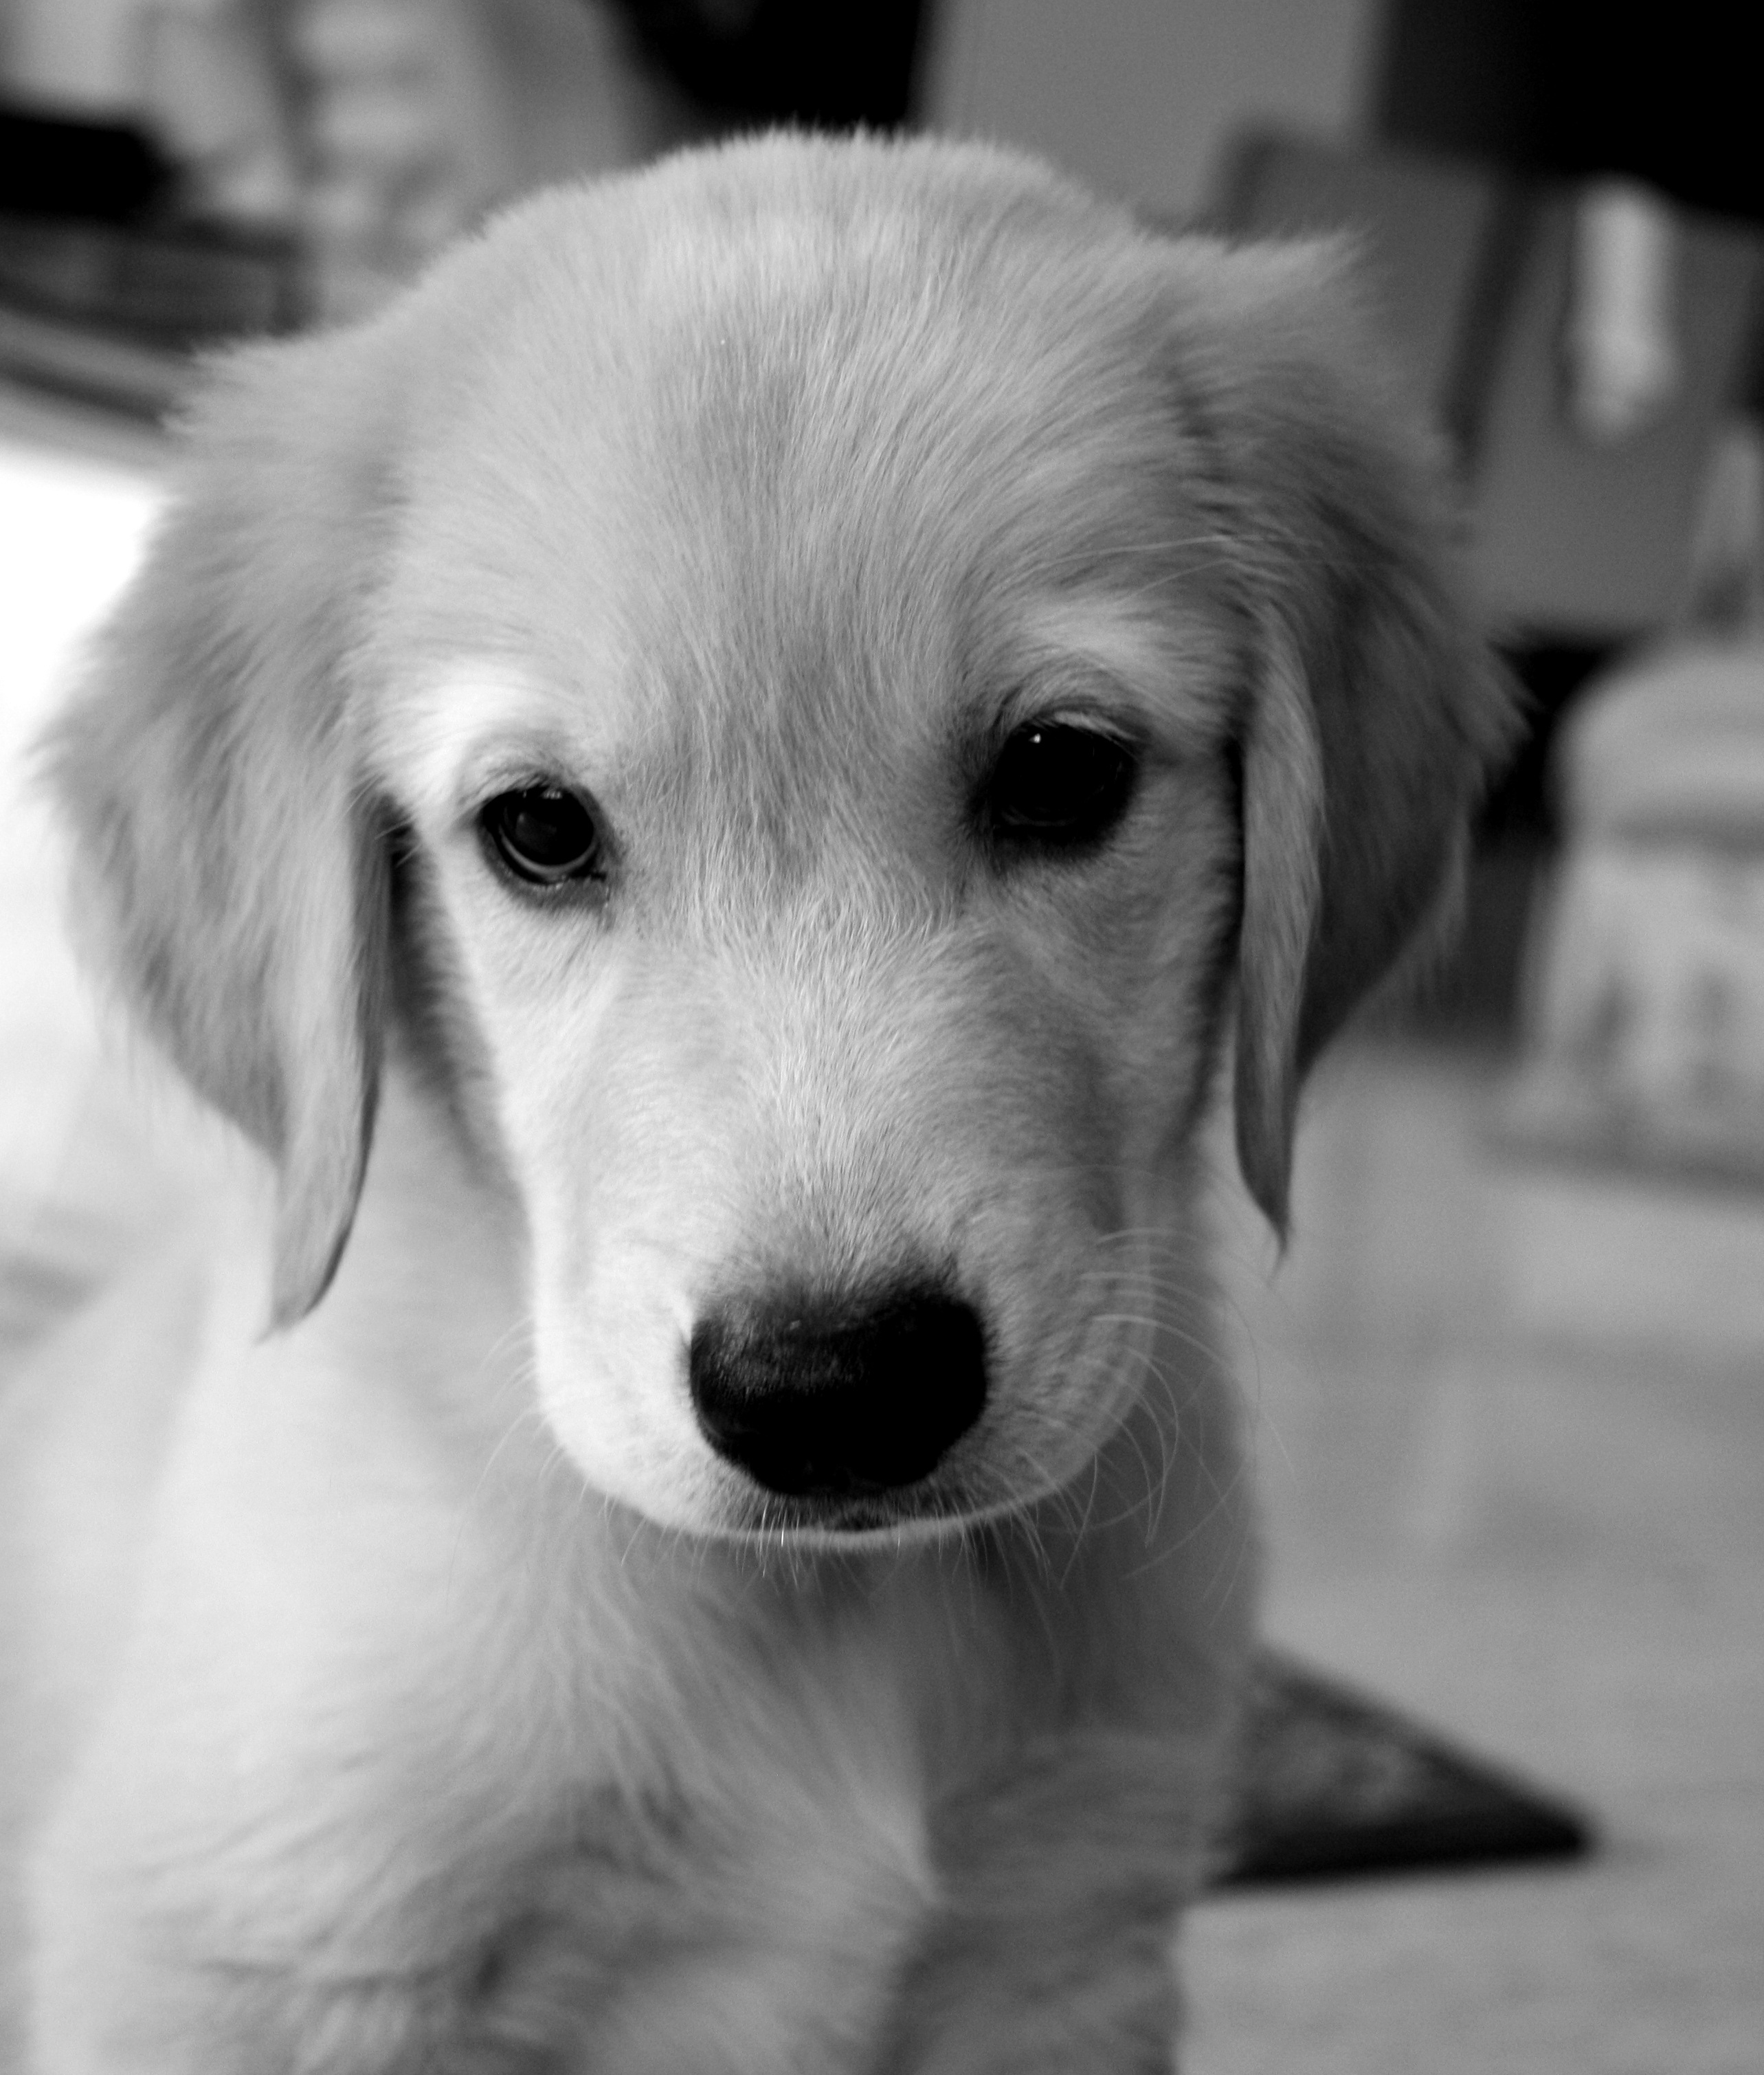
black and white, white, puppy, dog, animal, cute, canine, pet, young, sitting, small, mammal, black, monochrome, baby, nose, golden retriever, vertebrate, labrador retriever, domestic, adorable, dog breed, pup, doggy, purebred, pedigree, obedient, monochrome photography, dog like mammal